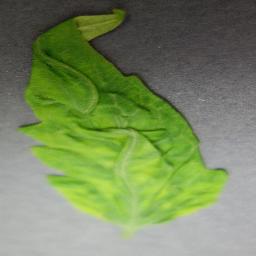
Label: Tomato___Tomato_Yellow_Leaf_Curl_Virus